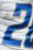
Number: 2